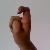
The image shows a hand gesture representing the letter 'X' in Indian Sign Language.